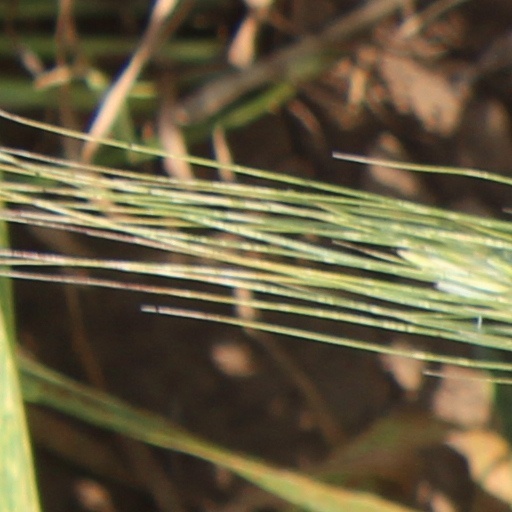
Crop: wheat